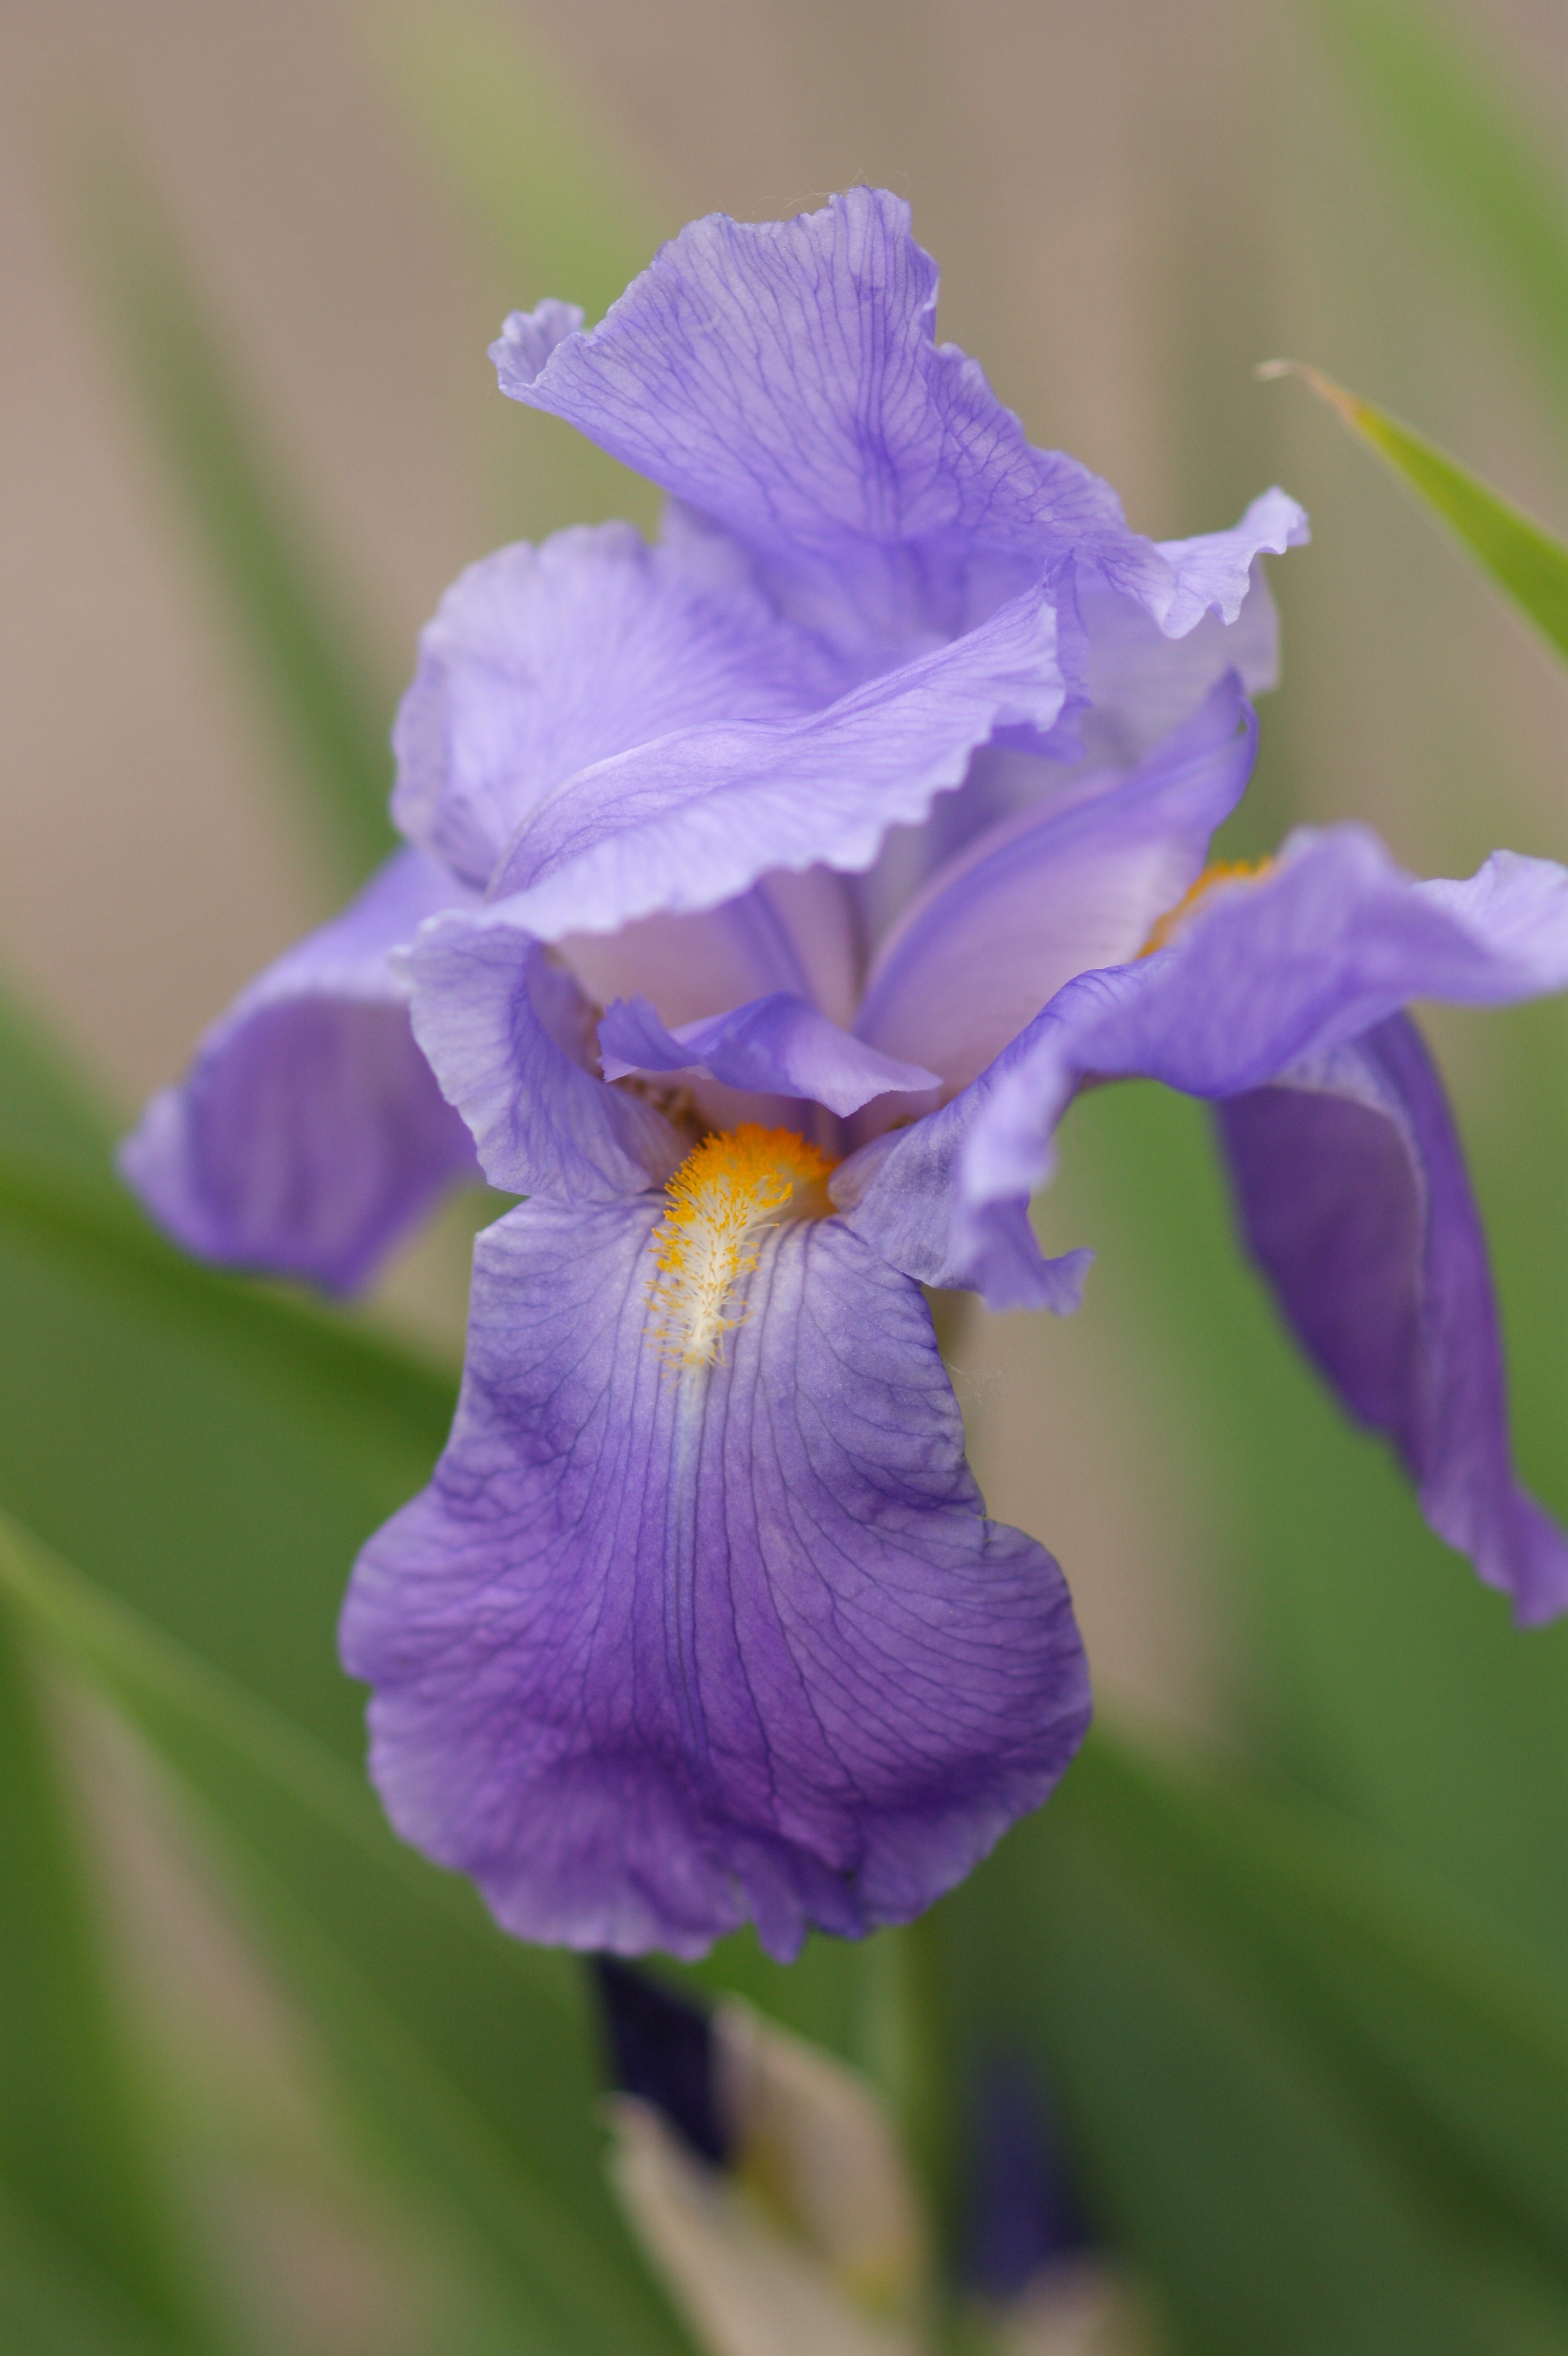
nature, blossom, plant, flower, purple, petal, bloom, spring, close, flora, iris, eye, violet, organ, macro photography, blossomed, flowering plant, cattleya, iris versicolor, plant stem, land plant, iris family, cattleya labiata